Höpfigheim

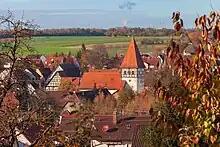
The town centre, including the church

Höpfigheim is a town in Steinheim an der Murr, Ludwigsburg District, in the state of Baden-Württemberg, Germany. The former municipal coat of arms of Höpfigheim shows in blue a golden hunting horn with the mouthpiece turned to the left on a golden shackle under a lying golden stag antler.